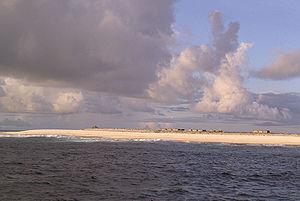
Starbuck est un atoll inhabité des Kiribati. Situé dans l'océan Pacifique central, à 840 kilomètres au sud-est de l'île de Kiribati et à 200 kilomètres au sud de l'île Malden, l'île la plus proche, elle fait partie avec cette dernière des îles de la Ligne.